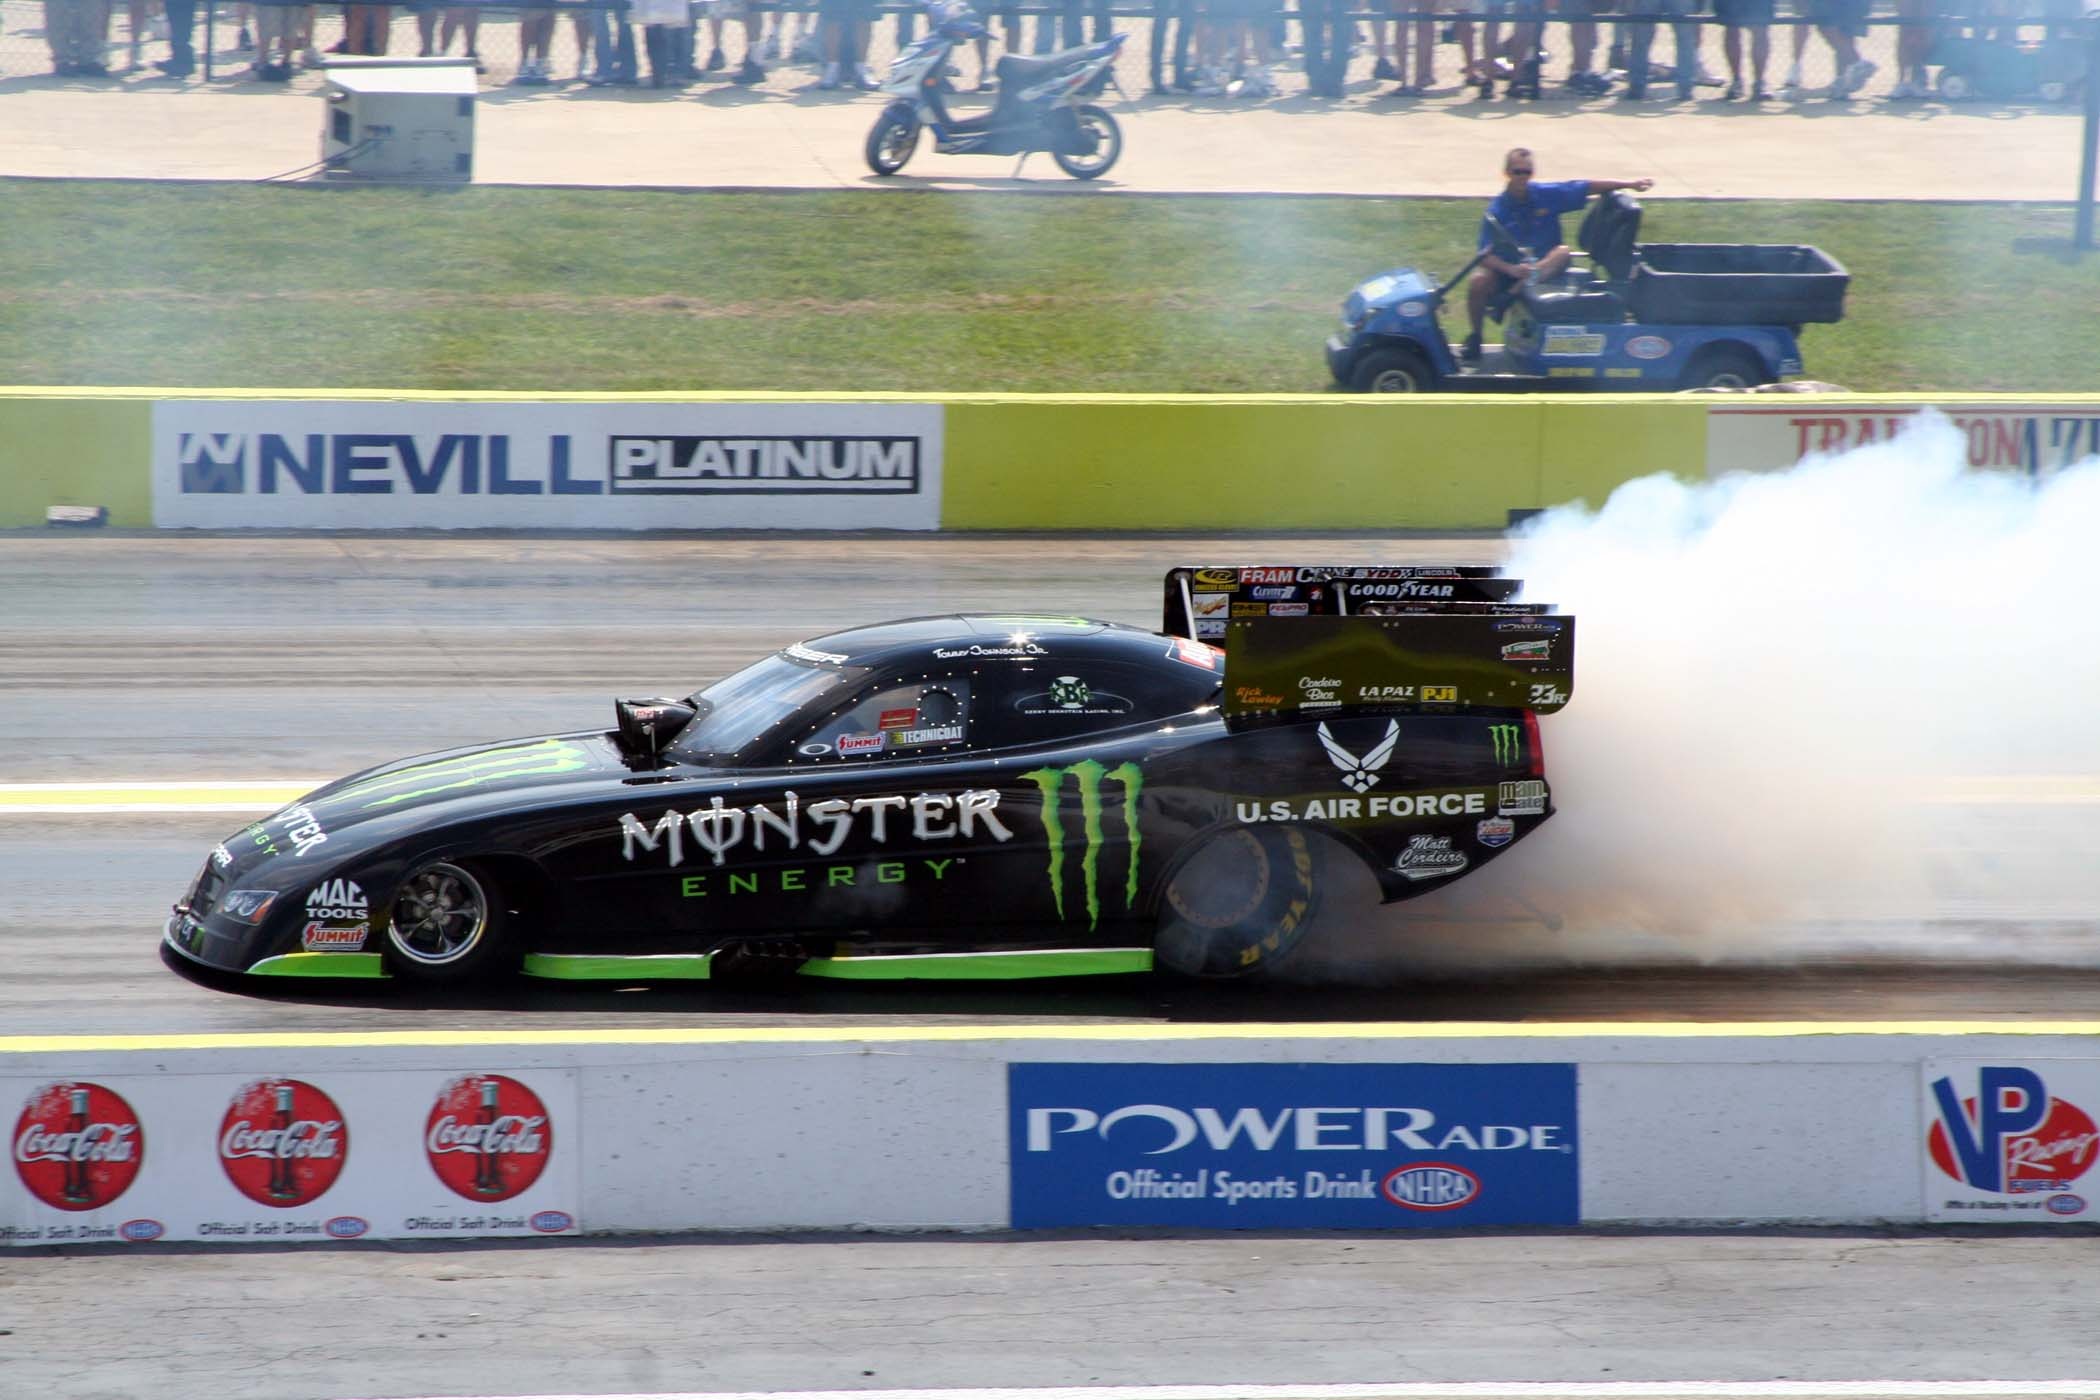
structure, track, car, vehicle, sports car, race car, race, competition, supercar, sports, racing, race track, fast, racer, motorsport, raceway, dragster, touring car, auto racing, drag racing, automobile make, automotive design, luxury vehicle, sport venue, performance car, open wheel car, stock car racing, dirt track racing